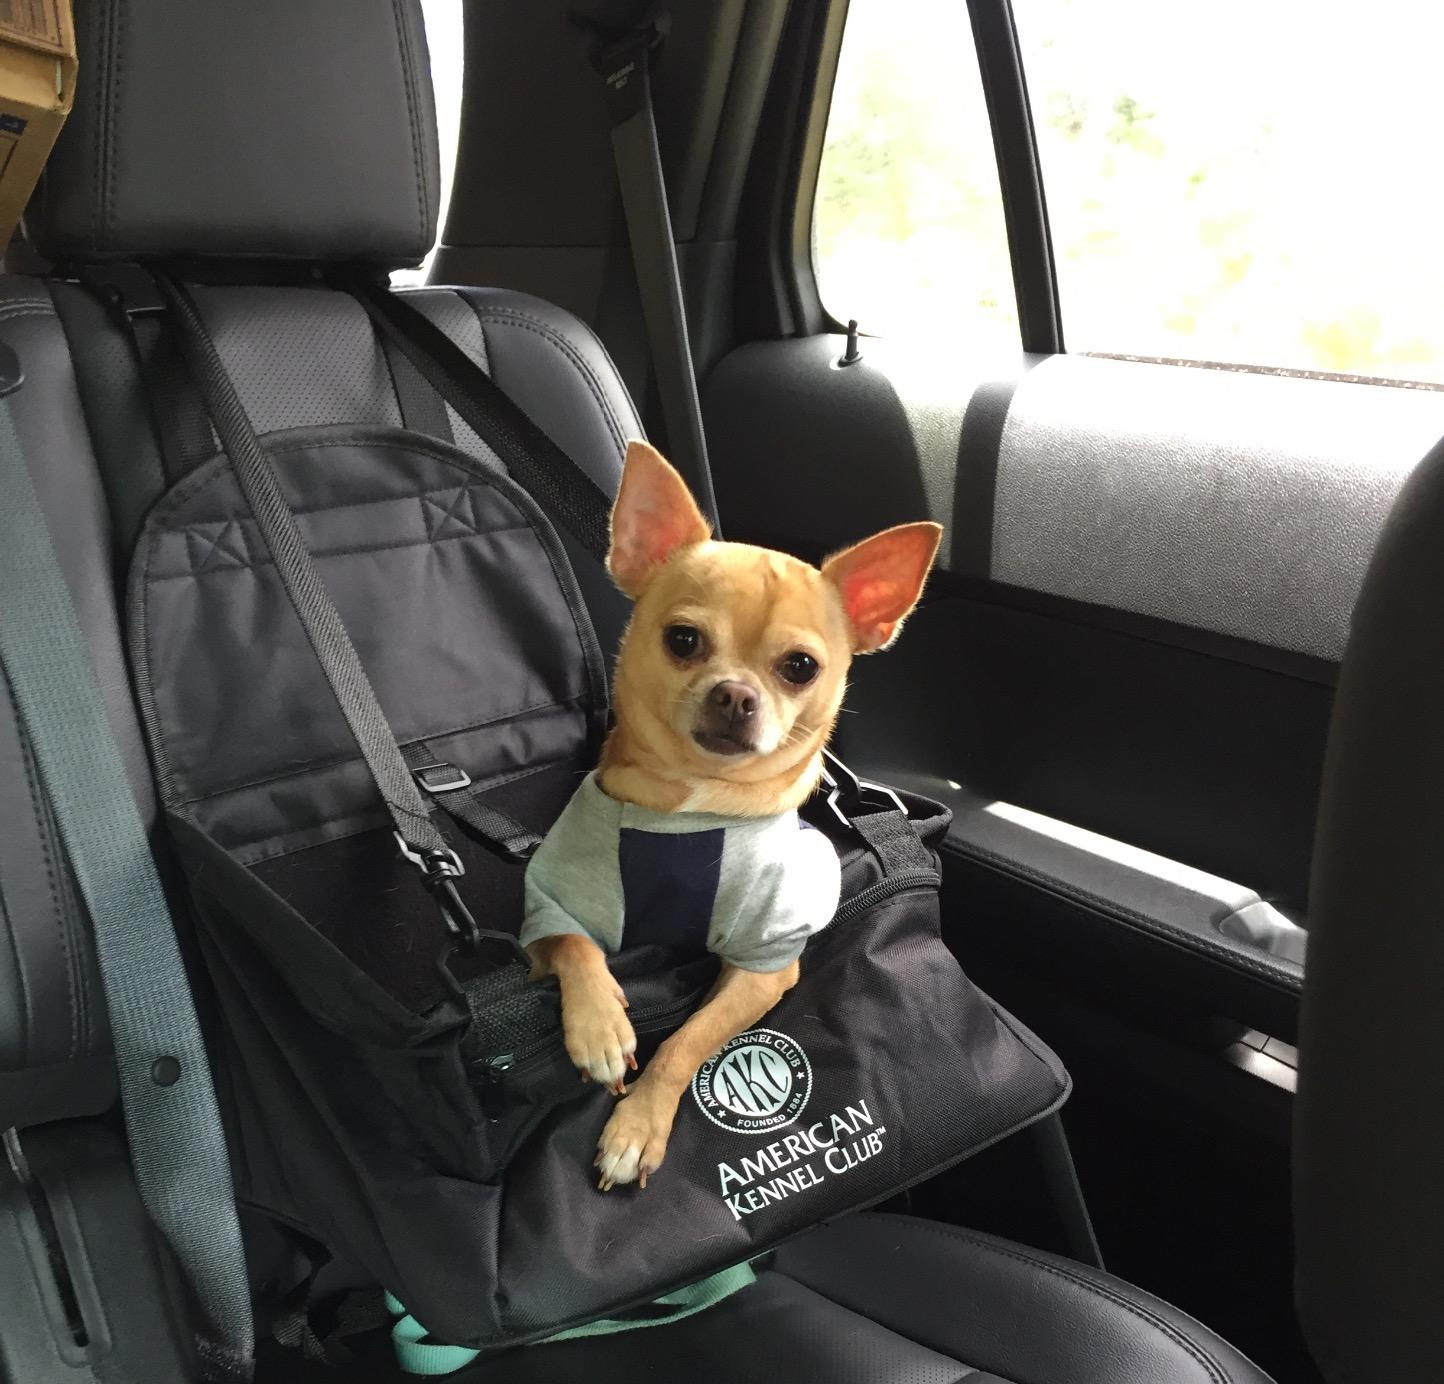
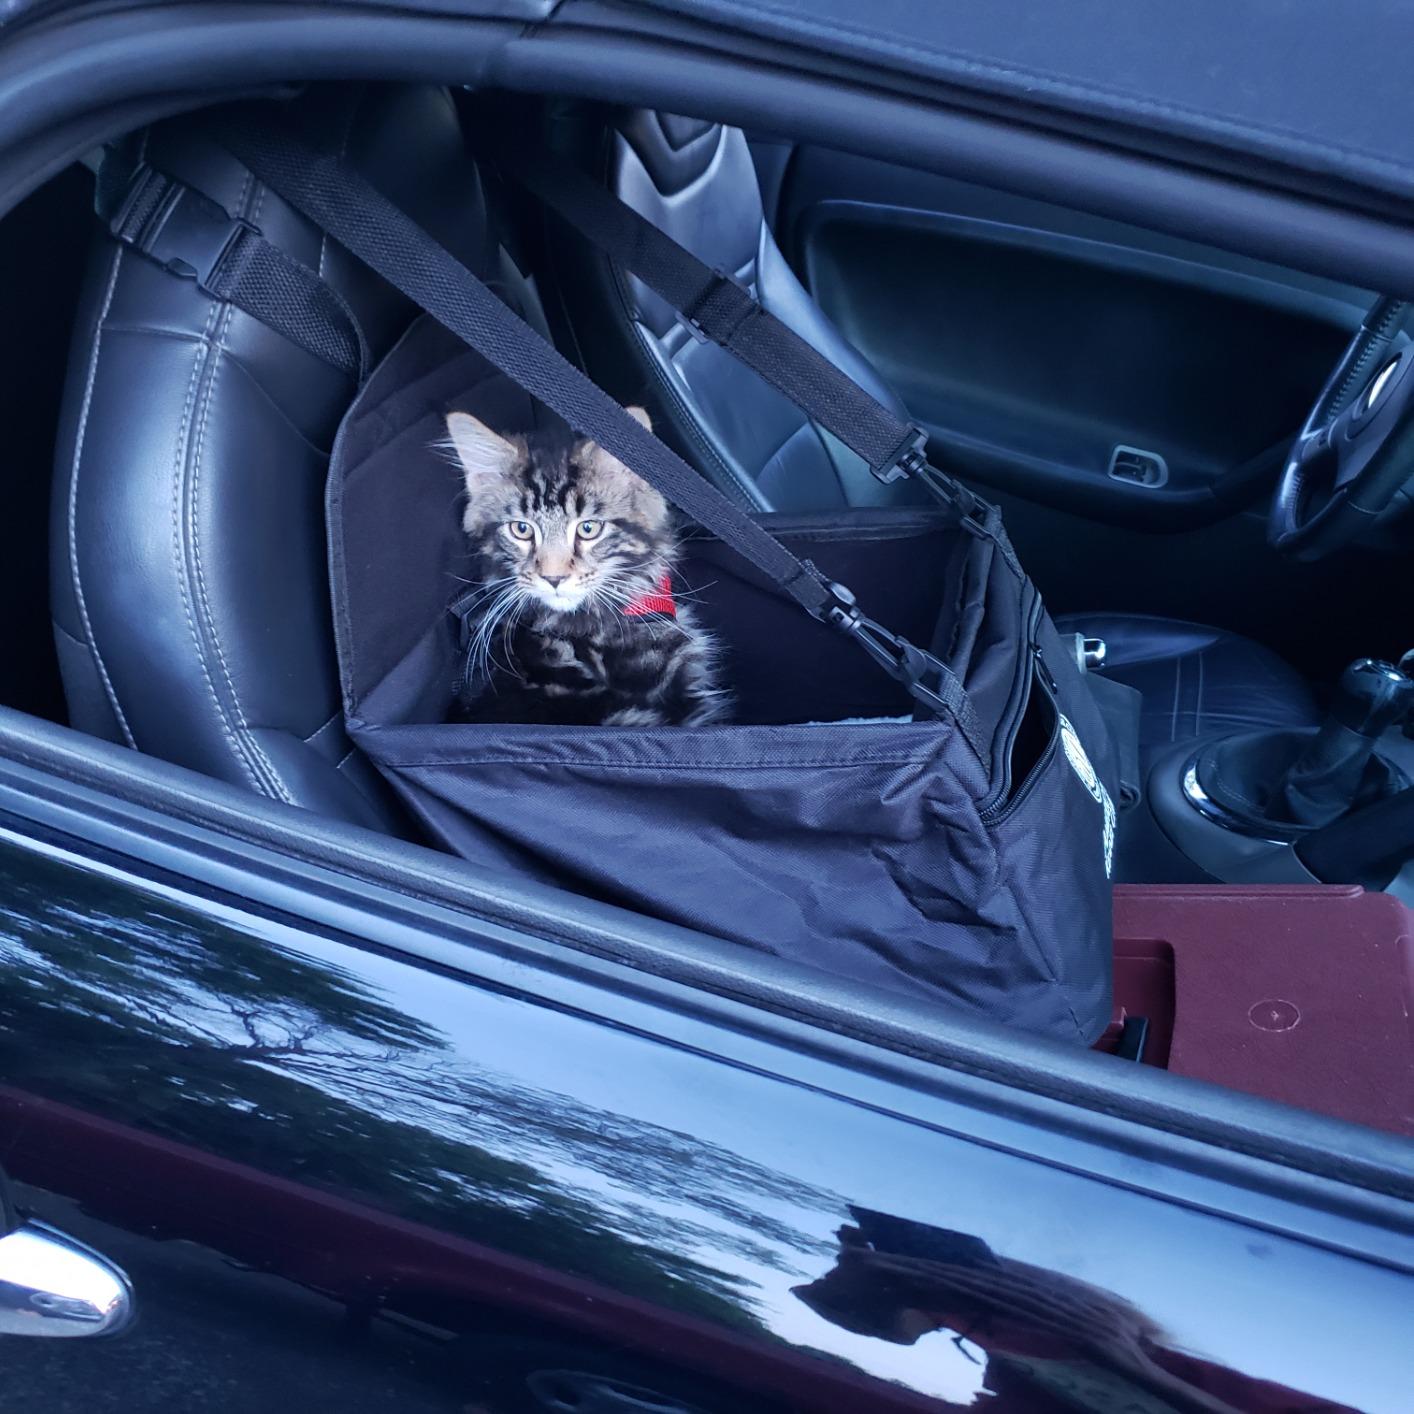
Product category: items_kennel
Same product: yes